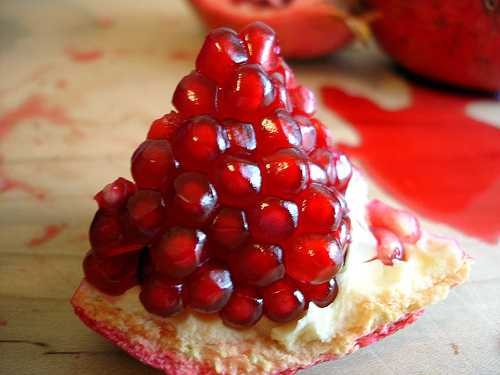
Label: Pomegranate